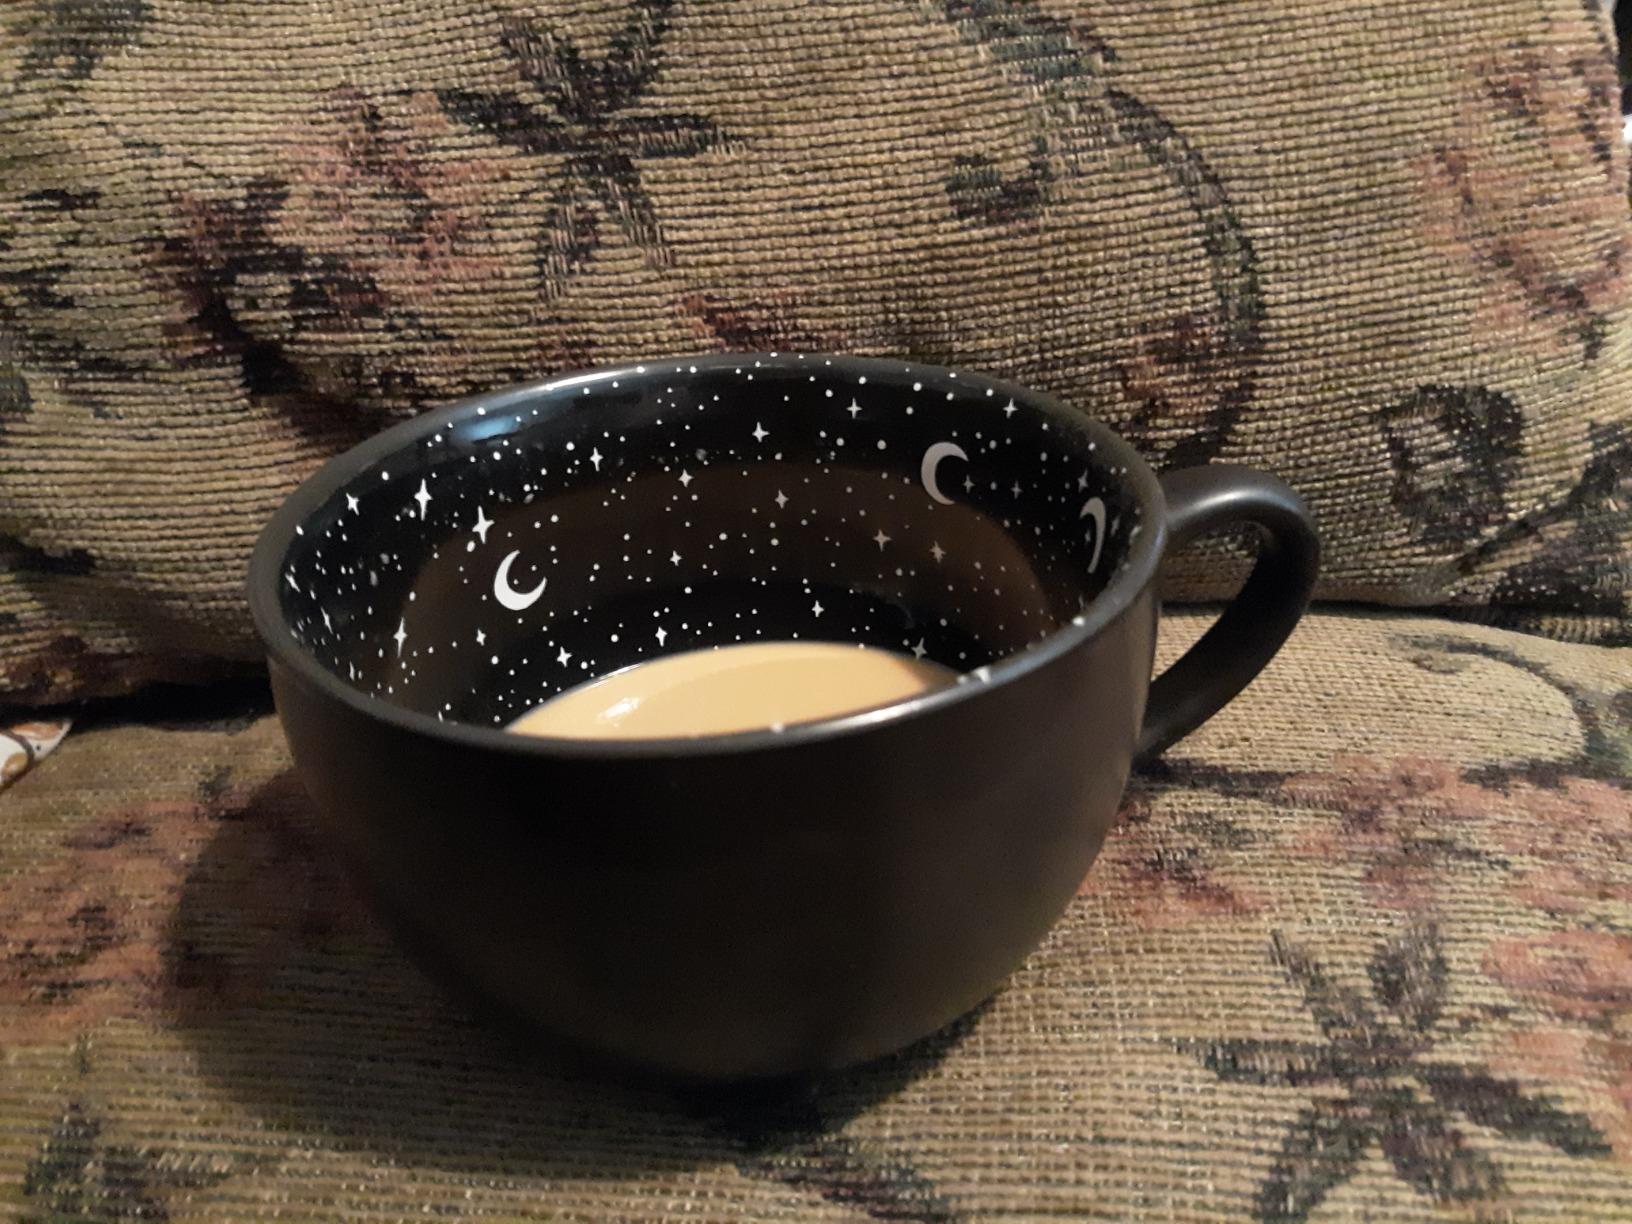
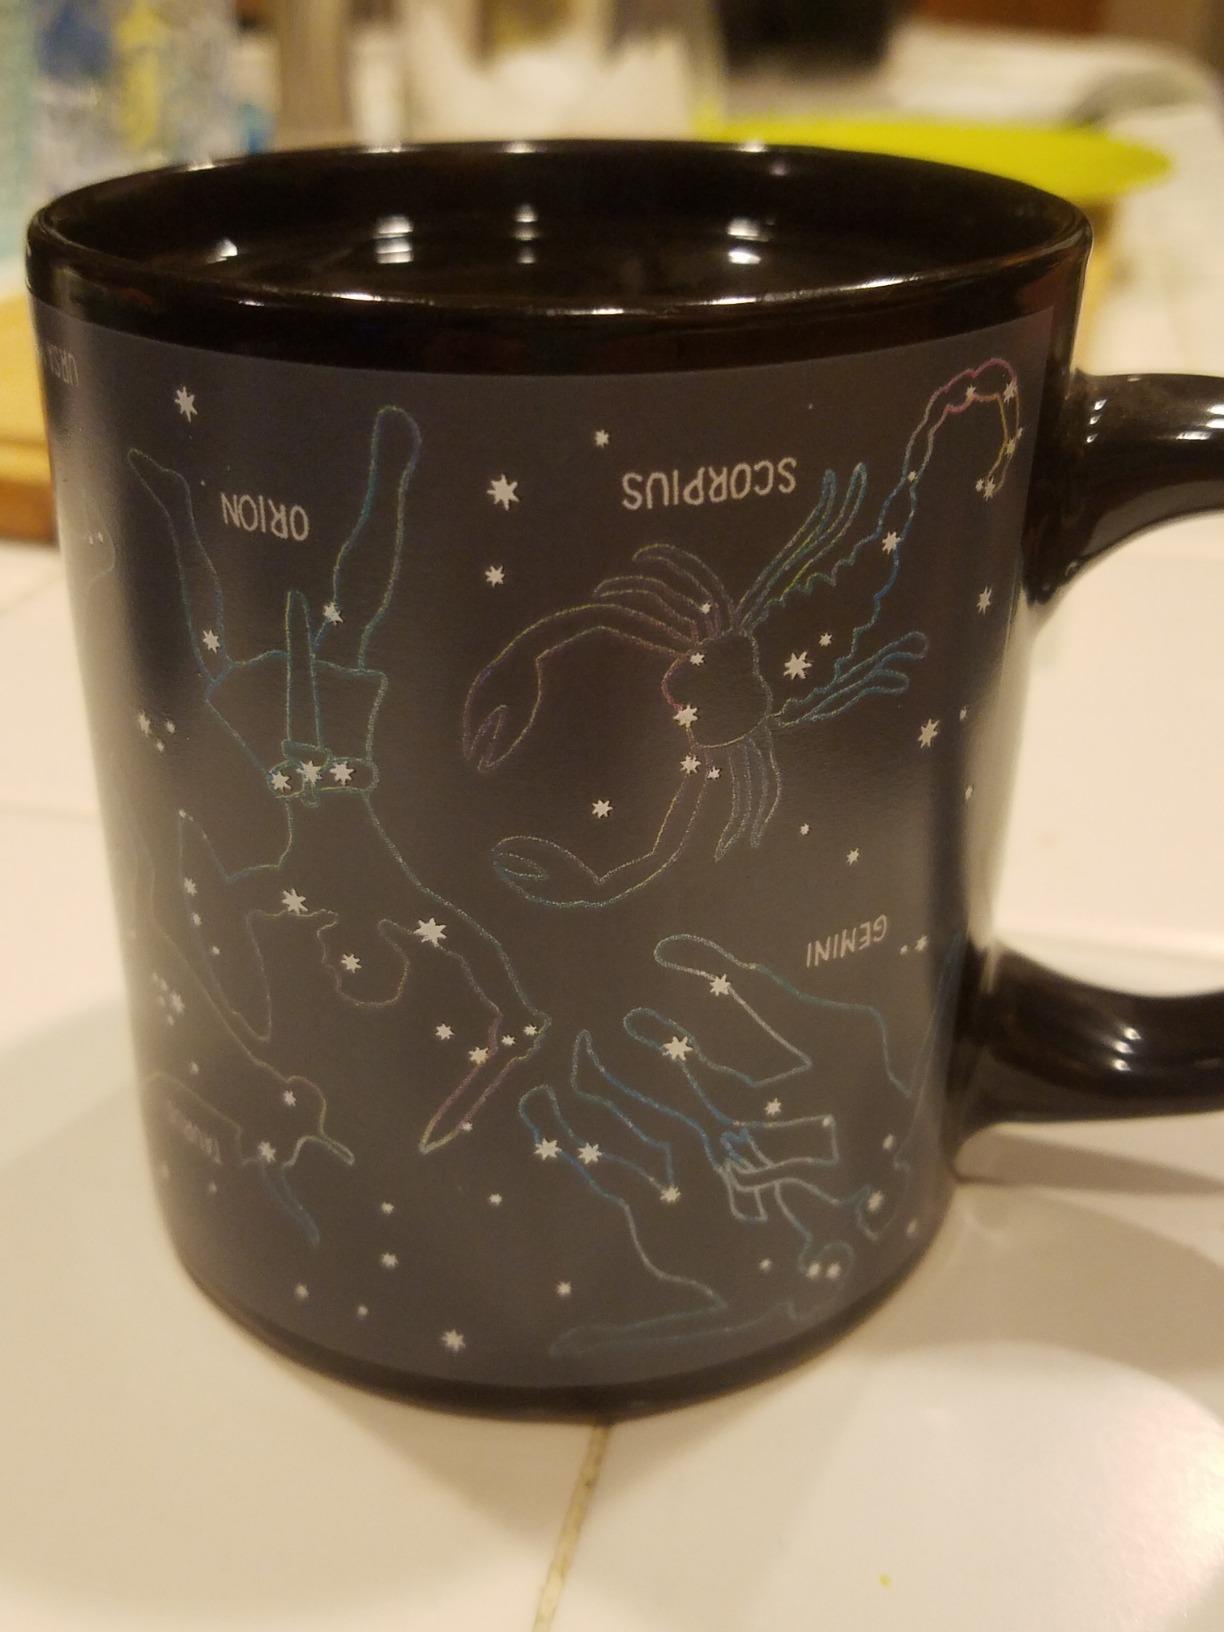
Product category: items_mug
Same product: no